Michee Ngalina

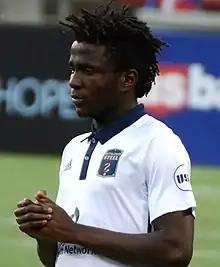
Ngalina with Bethlehem Steel in 2018

Michee Ngalina (born 6 April 2000) is a Congolese footballer who plays as a forward for USL Championship club Hartford Athletic.